Trojan War

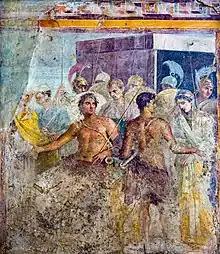
Achilles' surrender of Briseis to Agamemnon, from the House of the Tragic Poet in Pompeii, fresco, first century AD, now in the Naples National Archaeological Museum

Philoctetes was Heracles' friend, and because he lit Heracles's funeral pyre when no one else would, he received Heracles' bow and arrows. He sailed with seven ships full of men to the Trojan War, where he was planning on fighting for the Achaeans. They stopped either at Chryse Island for supplies, or in Tenedos, along with the rest of the fleet. Then Philoctetes was bitten by a snake. The wound festered and had a foul smell; on Odysseus's advice, the Atreidae ordered Philoctetes to stay on Lemnos.